Politics of Vietnam

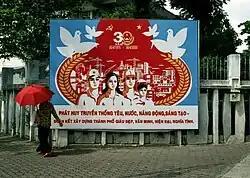
Communist Party of Vietnam billboard marking the 30th anniversary of the reunification of the country in 1975

The Central Committee (CC) is the CPV's most powerful institution. It delegates some of its powers to the Secretariat and the Politburo when it is not in session. When the Vietnam War ended in 1975, the Vietnamese leadership, led by Lê Duẩn, began to centralise power. This policy continued until the 6th National Congress, when Nguyễn Văn Linh took power. Linh pursued a policy of economic and political decentralisation. The party and state bureaucracy opposed Linh's reform initiatives; because of this, Linh tried to win the support of provincial leaders. This caused the powers of the provincial chapters of the CPV to increase in the 1990s. The CPV lost its power to appoint or dismiss provincial-level officials in the 1990s; this is proven by the fact that Võ Văn Kiệt tried to wrestle this power back to the centre during the 1990s without success. These developments led to the provincialisation of the Central Committee; for example, more and more CC members have a background in provincial party work. Because of these changes, power in Vietnam has become increasingly devolved. The number of Central Committee members with a provincial background increased from a low of 15.6 percent in 1982 to a high of 41 percent in 2000. The former President of the Socialist Republic of Vietnam Trương Tấn Sang (2011–2016) was directly elected from the provinces at the 8th Party Congress, held in 1996. Because of the devolution of power, the powers of the Central Committee have increased substantially; for instance, when a two-thirds majority of the Politburo voted in favour of retaining Lê Khả Phiêu as General Secretary (the leader of Vietnam), the Central Committee voted against the Politburo's motion and voted unanimously in favour of removing Lê Khả Phiêu from his post of General Secretary. The Central Committee did this because the majority of its members were of provincial background, or were working in the provinces; because of this, these members were the first to feel the pinch when the economy began to stagnate during Lê Khả Phiêu's rule.